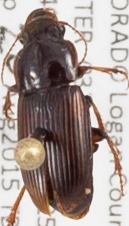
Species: Harpalus desertus
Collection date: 2015-08-20
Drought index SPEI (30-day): -0.362
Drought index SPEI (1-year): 1.594
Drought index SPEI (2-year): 1.69